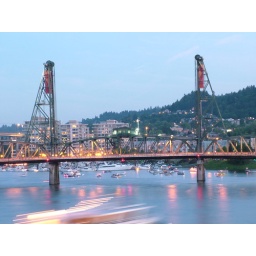
hawthorne bridge and the hills near our house